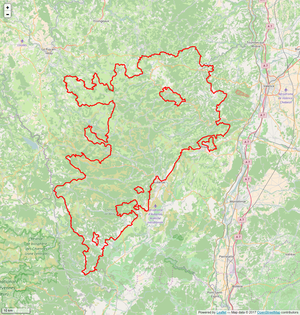
Périmètre du PNR des Monts d'Ardèche.
Le parc naturel régional des Monts d'Ardèche est un parc naturel régional français issu d'un projet né en 1992 à l'initiative des castanéiculteurs, les producteurs de châtaignes, et officialisé neuf années plus tard, en 2001. Il s'étend initialement sur l'ouest du département de l'Ardèche, et son périmètre a été étendu en 2013 à quelques communes voisines de Haute-Loire.